WFME (AM)

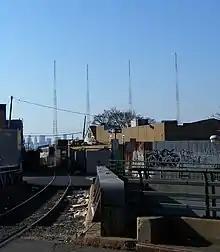
The former WFME transmitting towers in Maspeth, Queens.

On November 21, then-Oakland, California-based Family Stations announced it would purchase WQEW from Disney/ABC for $12.95 million. The transaction had been rumored for at least a month, as it was originally reported by the "New York Daily News" on October 14; however, Disney had clarified that it had not yet agreed to the sale. In January 2013, Family Radio sold the original, Newark, New Jersey-licensed WFME (94.7 FM, which it had owned since 1966, but had been programming since 1963) to Cumulus Media, who converted the station into country music-formatted WNSH. In what amounted to a station trade-plus-cash transaction, Family Stations also acquired the license for WDVY (106.3 FM) in Mount Kisco, New York. The 106.3 FM signal, combined in tandem with Family Radio-owned WFRH (91.7 FM) in Kingston, New York mainly serves the Hudson Valley region; another Family Radio outlet, WFRS (88.9 FM) in Smithtown, New York serves Long Island. This left Family Radio programming unavailable over-the-air in New York City proper and northern New Jersey (including Newark) for over two years.